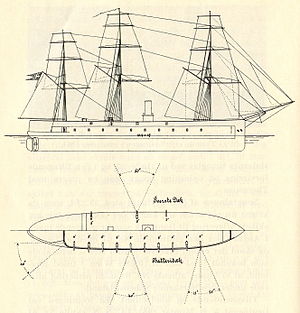
Panserfregatten Danmark / Forhistorien
Danmark efter ombygningen i 1868
Plantegning af den danske panserfregat Danmark. Fordelingen af kanoner er vist, samt udskæringen i panseret, der gjorde det muligt at skyde agterud. Udskæringen blev foretaget i forbindelse med eftersynet i 1867-68.
Panserfregatten Danmark var egentlig bestilt af Konføderationen under den amerikanske borgerkrig, men som følge af et indviklet politisk spil – se næste afsnit – havnede den i 1864 i Danmark. Den var marinens hidtil største skib, og det var derfor naturligt at give den navnet Danmark.